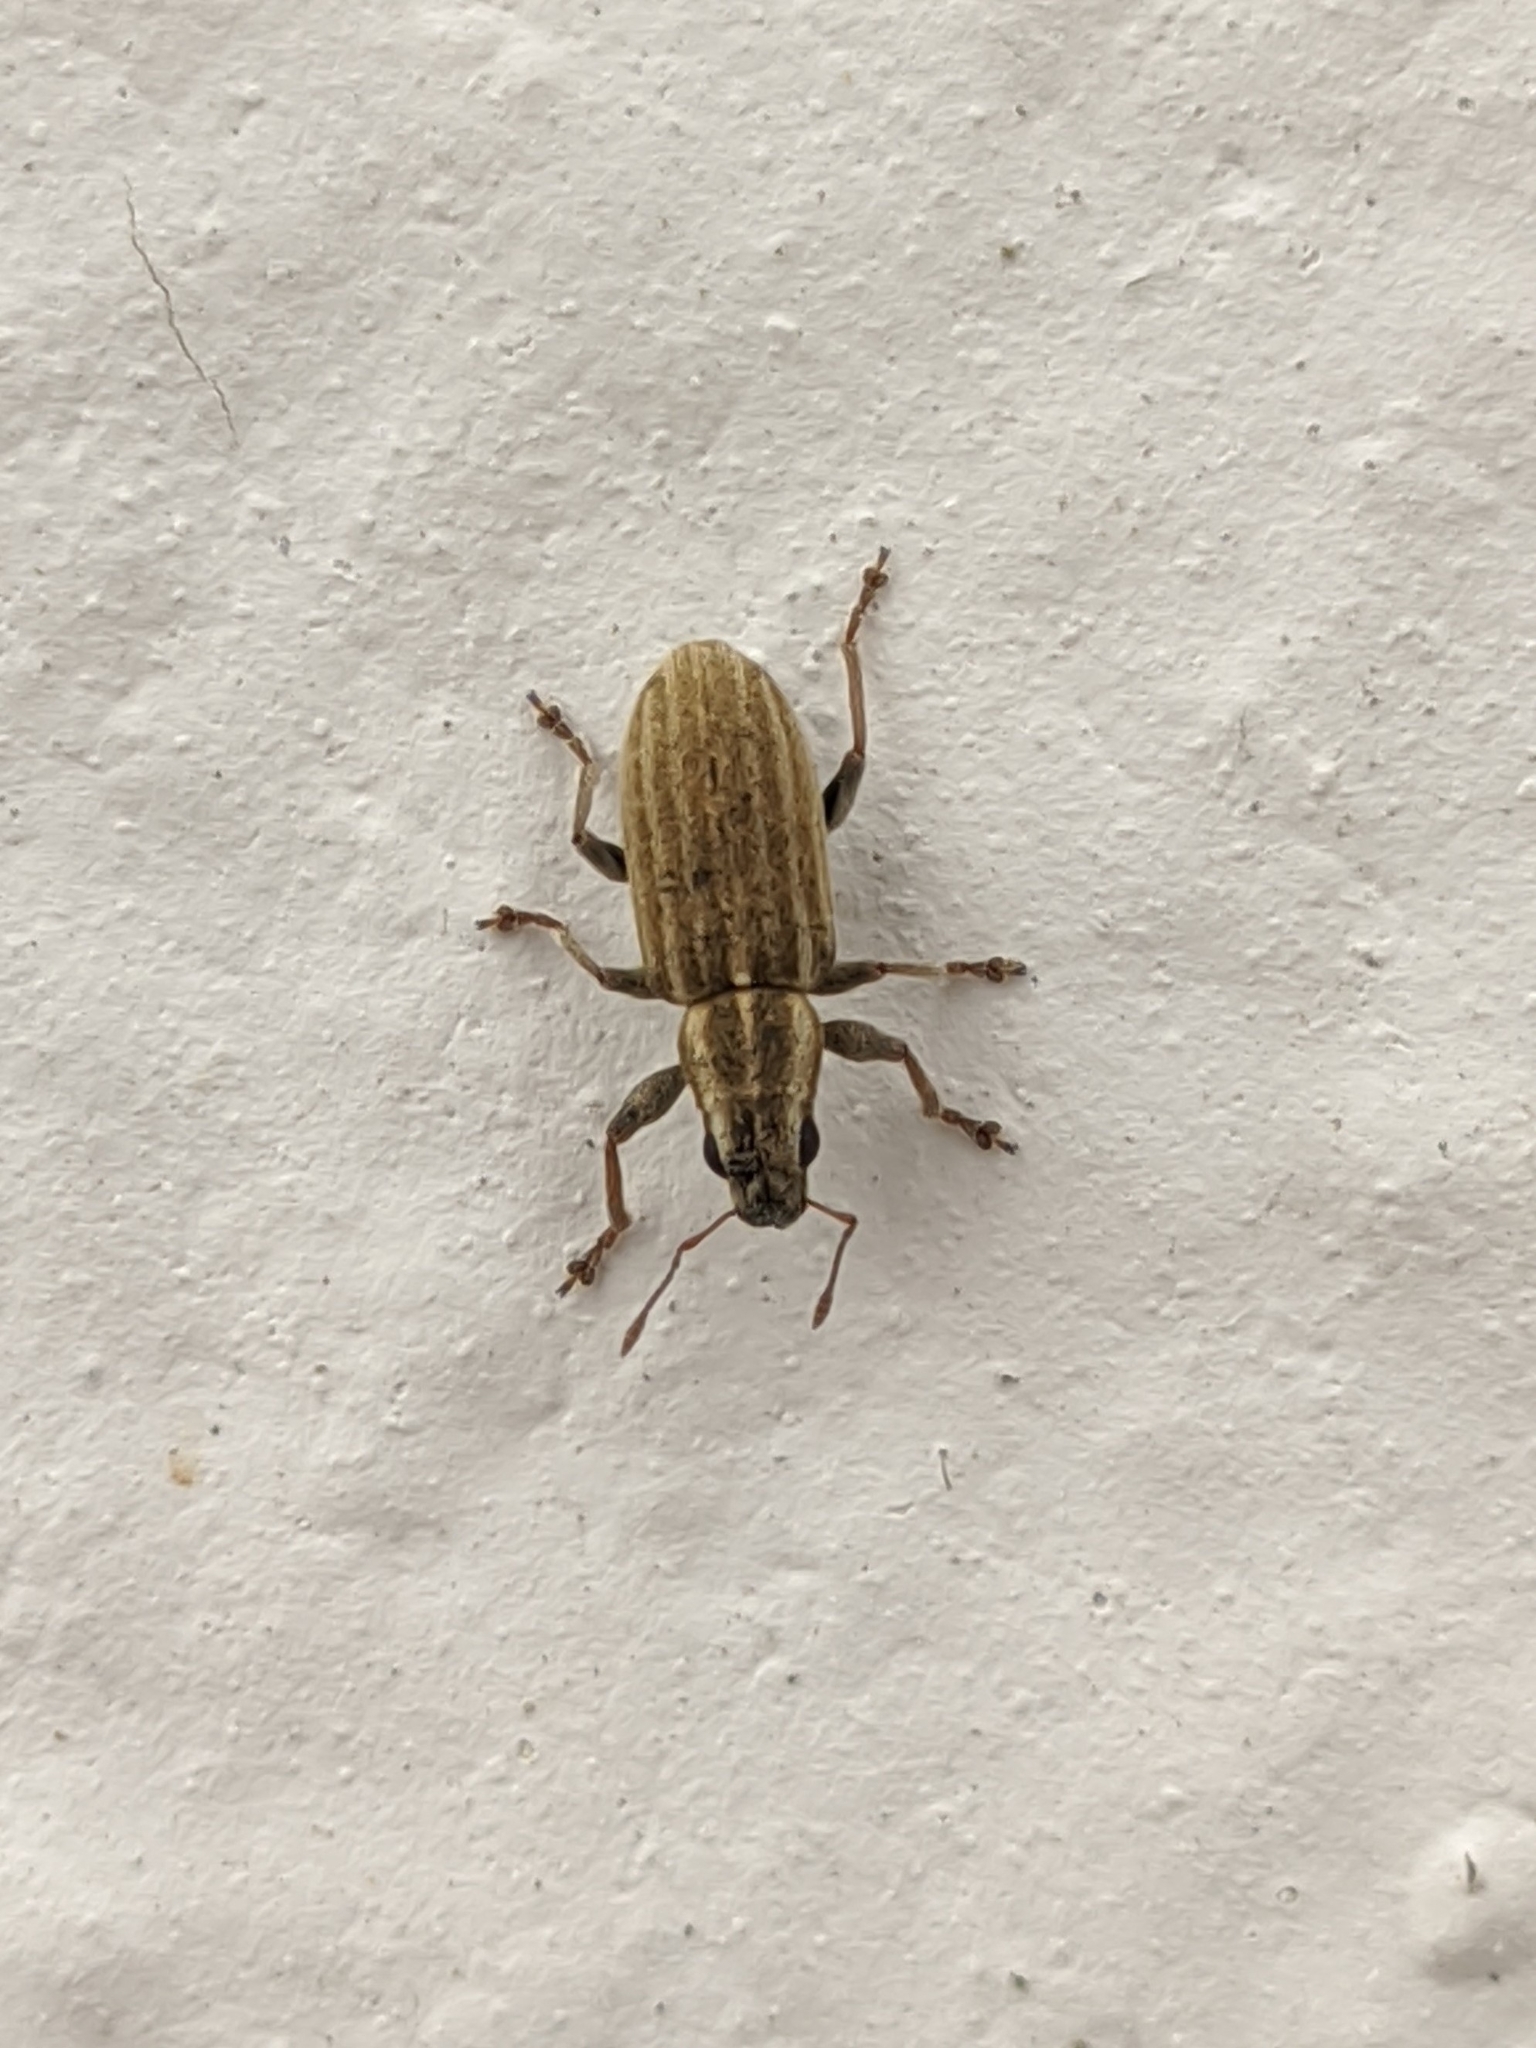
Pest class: pea_leaf_weevil